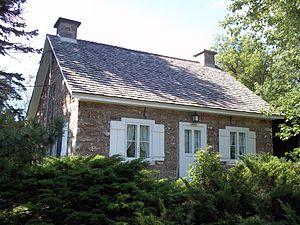
Maison Toussaint-Théorêt, 1883, chemin du Bord-du-Lac, L'Île-Bizard
Cet article recense les lieux patrimoniaux de Montréal inscrit au répertoire des lieux patrimoniaux du Canada, qu'ils soient de niveau provincial, fédéral ou municipal.